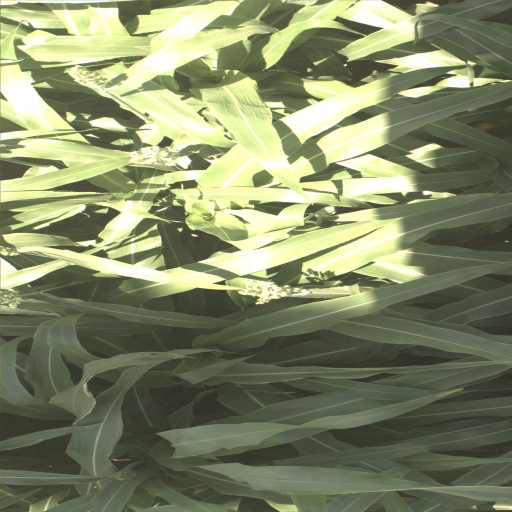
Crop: sorghum